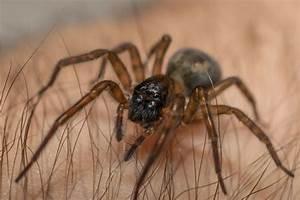
spider